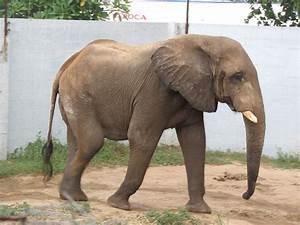
elephant